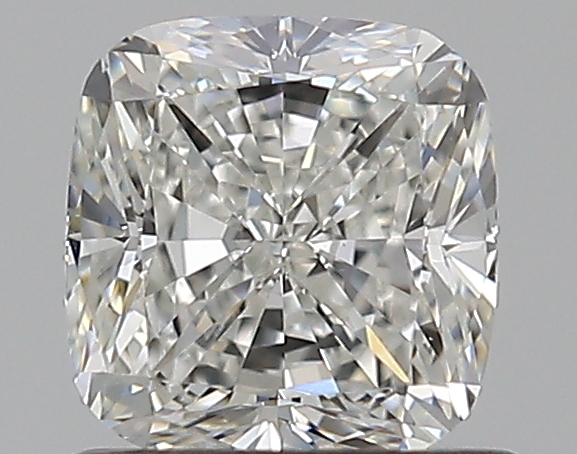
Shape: cushion
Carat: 0.9
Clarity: VVS2
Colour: H
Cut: VG
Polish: EX
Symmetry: GD
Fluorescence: N
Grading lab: GIA
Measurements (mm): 5.36 x 5.18 x 3.67